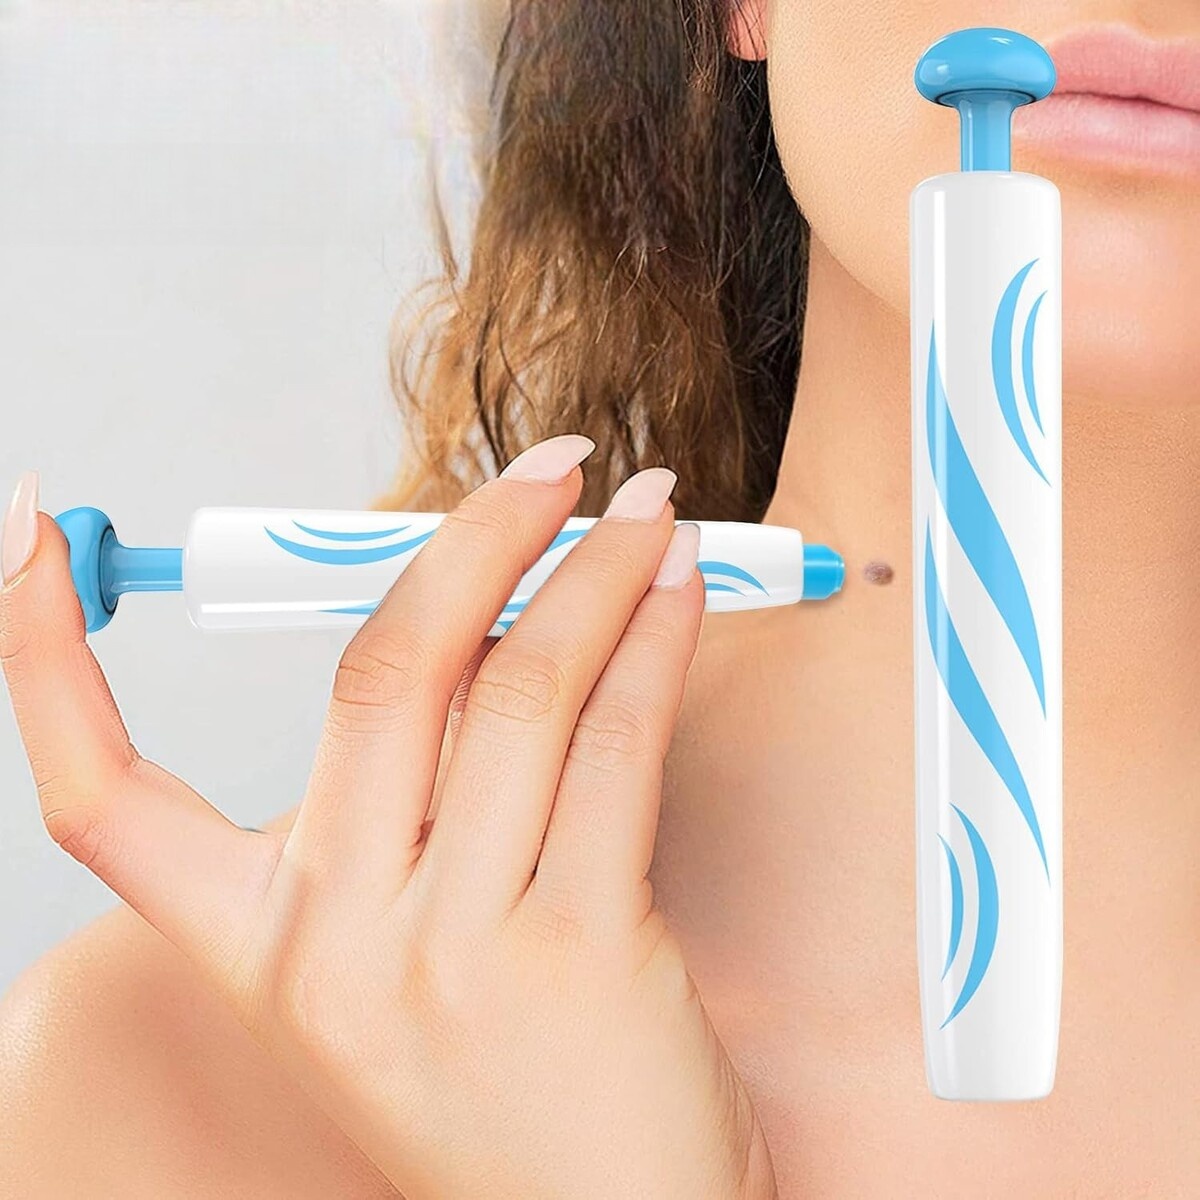
Zap Warts Fast and Unleash Your Radiant, Head-Turning Skin (Full set)
Effectively target small or large tags at home with an easy precise and reliable remover tool ★ Safe painless skin tag removal ★ Fits small and large tags ★ Chemical free natural solution ★ Complete kit with repair patches
Brand: Mjg Store
Category: Health & Beauty > Personal Care > Cosmetics > Skin Care > Wart Removers